The Loss of a Teardrop Diamond

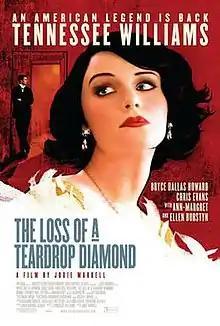
Theatrical release poster

The Loss of a Teardrop Diamond is a 2008 American romantic drama independent film by director Jodie Markell. It is based on Tennessee Williams' long-forgotten 1957 screenplay, and stars Bryce Dallas Howard in the leading role of Fisher Willow. The film was released on December 30, 2009, making it the last film to be released in the 2000s.